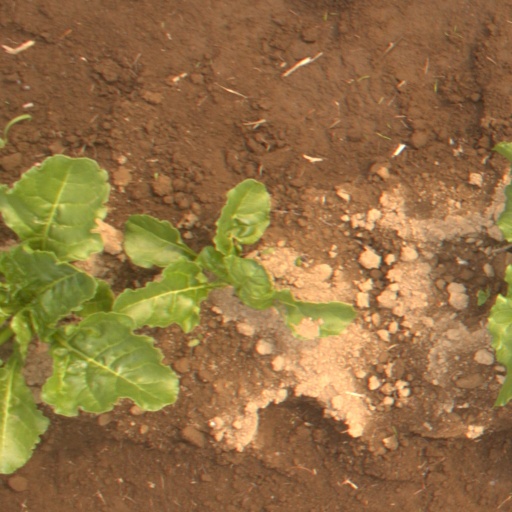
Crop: sugar beet